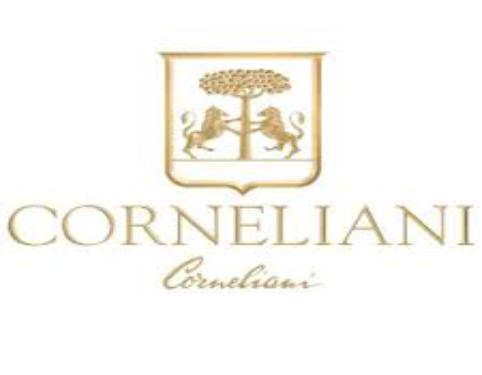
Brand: corneliani
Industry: Clothes